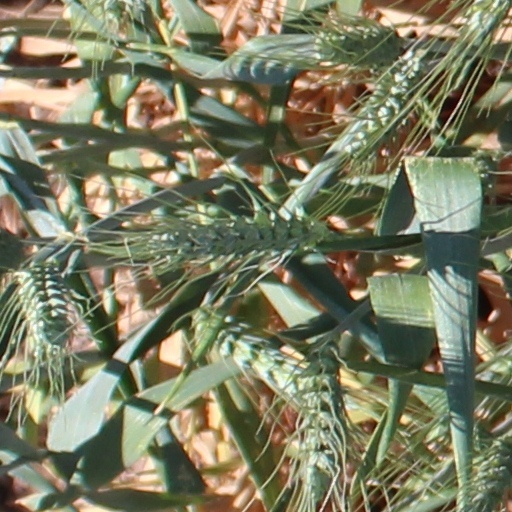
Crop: wheat